Muhammad Adil Shah Suri

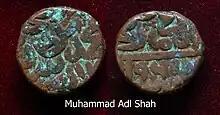
Copper Dam of Muhammad Adil Shah

He was the son of Nizam Khan, the younger brother of the Sultan Sher Shah Suri. Adil's sister, Bibi Bai, was married to Islam Shah Suri. His real name was Muhammad Mubariz Khan. He was responsible for the assassination of Firuz Shah Suri, the twelve-year-old son of Islam Shah Suri, in 1554. Then he ascended the throne as the last sultan of the united empire. He appointed Hemu as his Wazir.